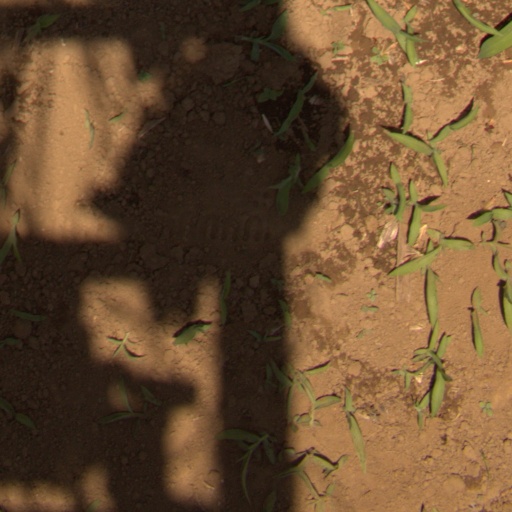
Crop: Jerusalem artichoke